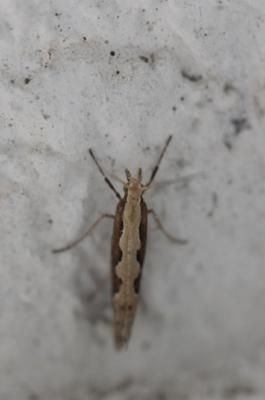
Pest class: diamondback_moth